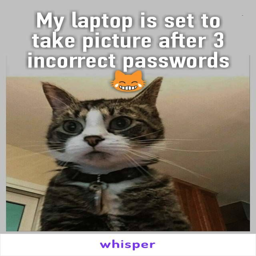
when you realise the only person trying to break into your computer is your cat